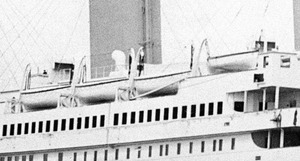
Le pont A vitré du Titanic
Les canots de sauvetage du Titanic sont des embarcations placées à bord du paquebot afin de permettre l'évacuation et le transbordement de ses passagers en cas d'incident. Le Titanic disposait de vingt canots, dont seize en bois et quatre pliables. Ils avaient une capacité de 1 178 passagers, alors que le navire pouvait transporter jusqu'à environ 3 500 personnes. Des passagers et membres d'équipage présents à bord du paquebot lors de son naufrage dans la nuit du 14 au 15 avril 1912 y ont été chargés, et ils auraient contenu entre 705 et 712 des 2 200 personnes qui se trouvaient dans le navire. Treize canots ont été remontés à bord du Carpathia et ramenés à New York, puis restitués à la White Star Line. Leur sort est par la suite inconnu.